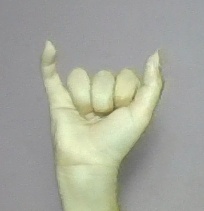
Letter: ya